Sula Municipality

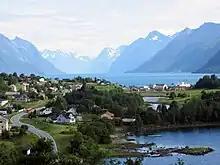
View of the village of Sunde

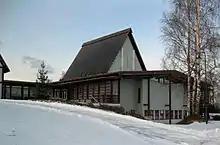
View of Indre Sula Church

When municipalities were first created in Norway in 1838 under the formannskapsdistrikt law, most of the island of Sula was part of Borgund Municipality and a small southwestern portion of the island belonged to Ulstein Municipality (later part of Hareid Municipality). On 1 July 1958, the southwestern part of Sula island was transferred into Borgund Municipality, unifying the whole island as part of the same municipality. On 1 January 1968, Borgund Municipality (including all of the island of Sula) was merged with the town of Ålesund to form a new, much larger Ålesund Municipality.